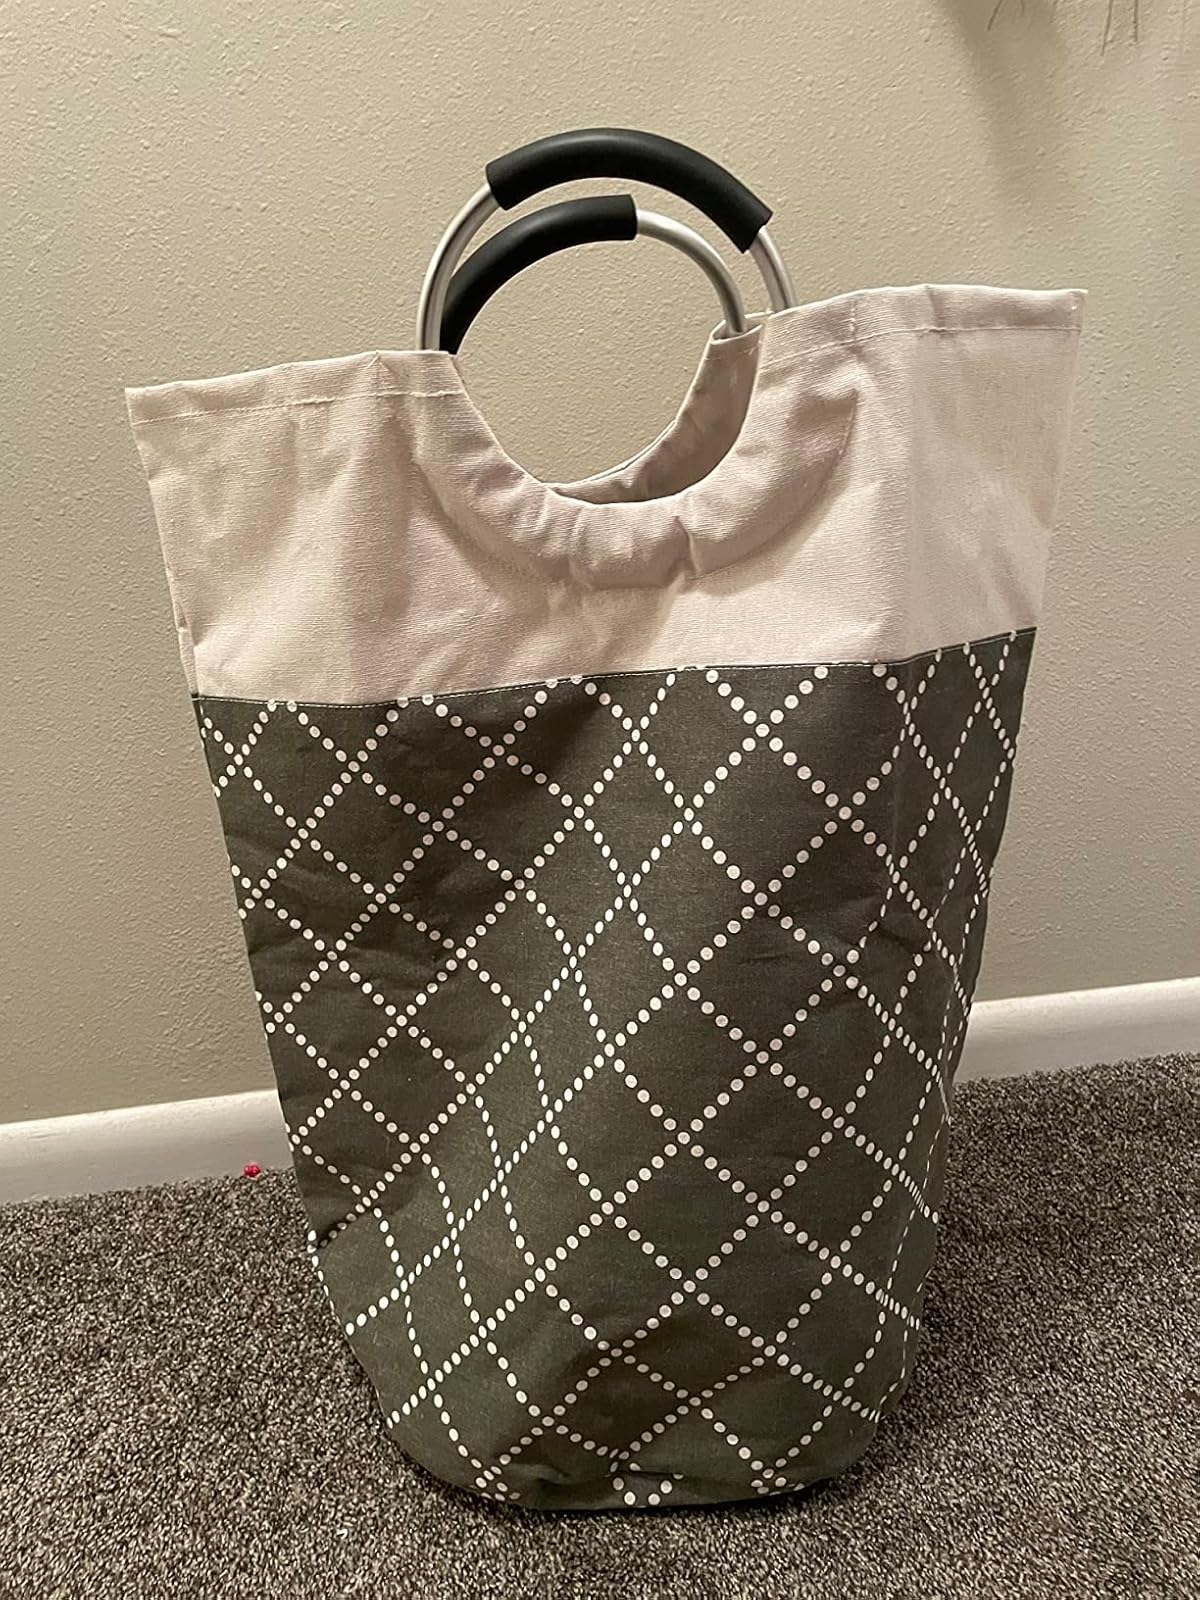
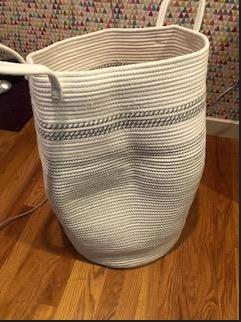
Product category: items_hamper
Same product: no